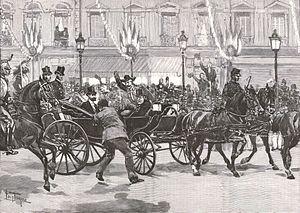
""Lyon. Assassinat du président de la République.""La calèche huit-ressorts, du carrossier Ehrler est conservée au Musée automobile à Rochetaille-sur-Saône, France."
L'assassinat de Sadi Carnot, 5ᵉ président de la République française, a eu lieu le 24 juin 1894 à Lyon.